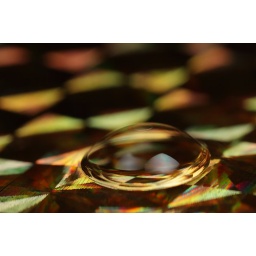
Tiny bubble on water in some Christmas wrapping paper